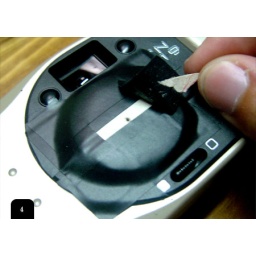
With black tape protect all the area around the paper disc. Make a shutter with back tape and a piece of paper.